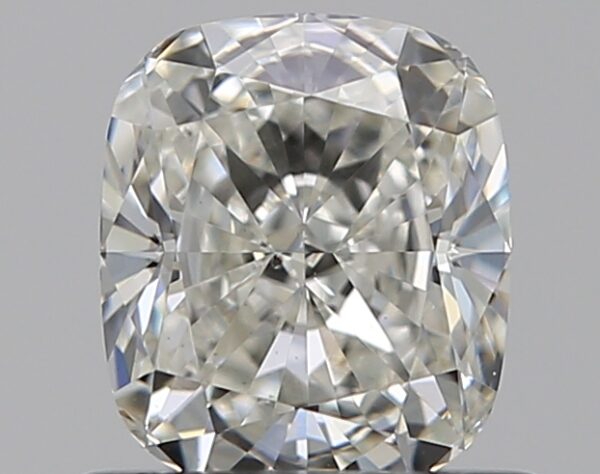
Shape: cushion
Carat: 0.7
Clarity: VS2
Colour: H
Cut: EX
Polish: EX
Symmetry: EX
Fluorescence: N
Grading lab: GIA
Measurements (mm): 5.57 x 4.78 x 3.14